Filip Trifonov

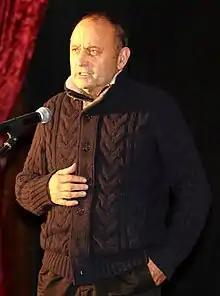
Trifonov in 2016

Filip Trifonov (4 May 1947 – 6 January 2021) was a Bulgarian actor. He appeared in more than thirty films since 1971. Trifonov's most prominent role is one of his first films "The Boy Turns Man", which was released in 1972.